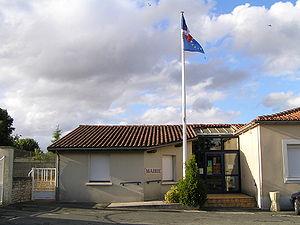
mairie de Jauldes
Jauldes est une commune du Sud-Ouest de la France, située dans le département de la Charente.